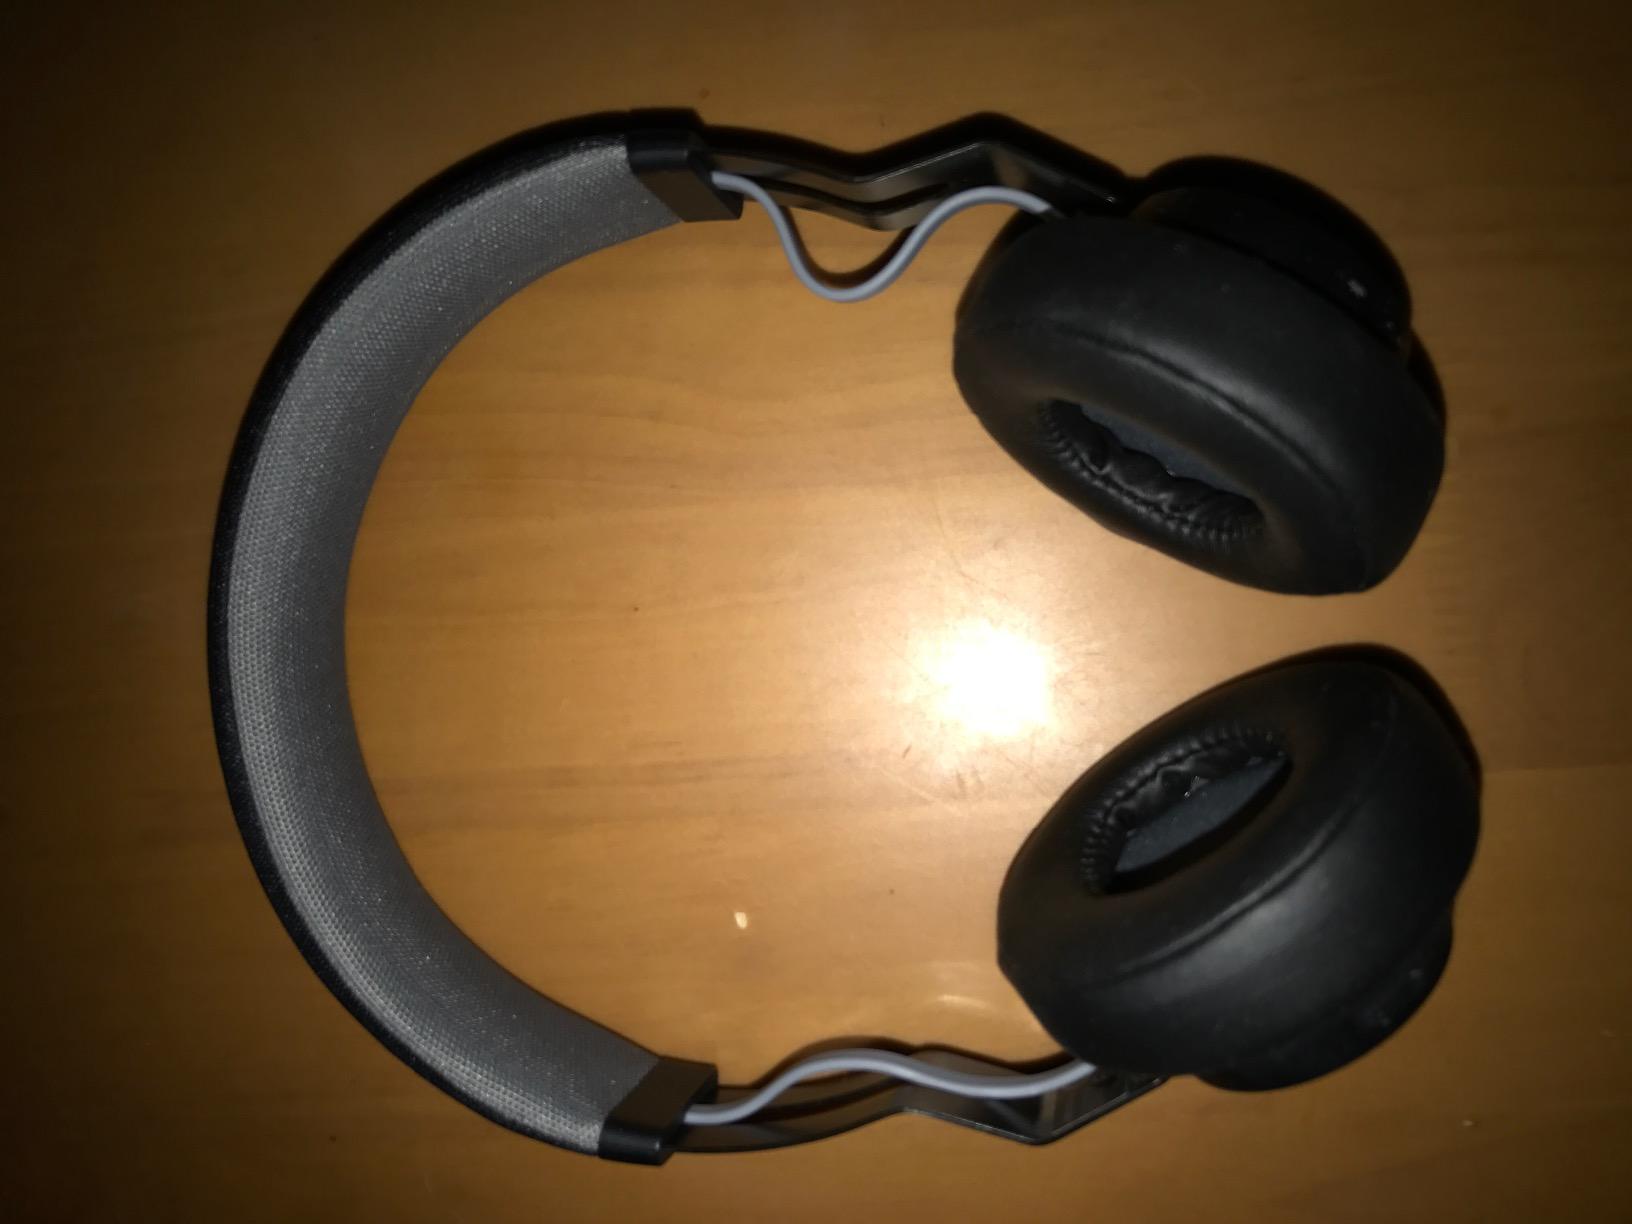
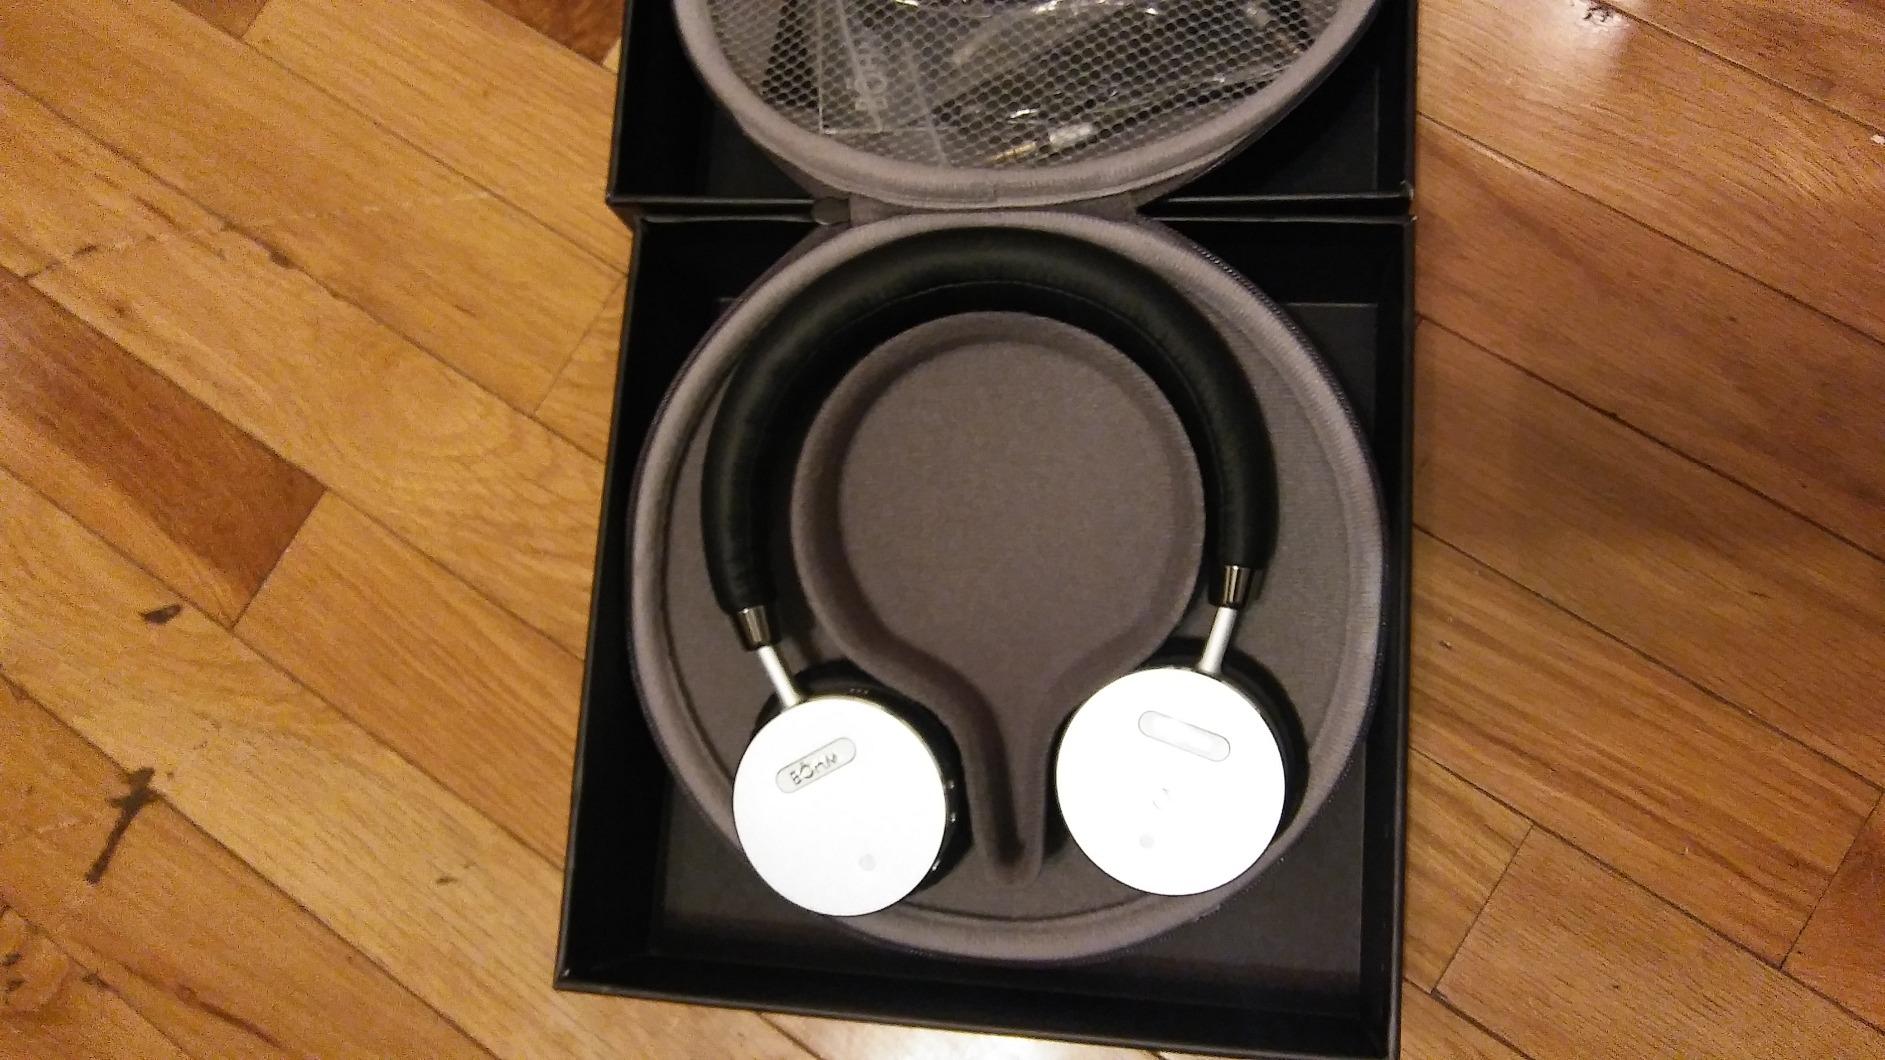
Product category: headphones
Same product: no